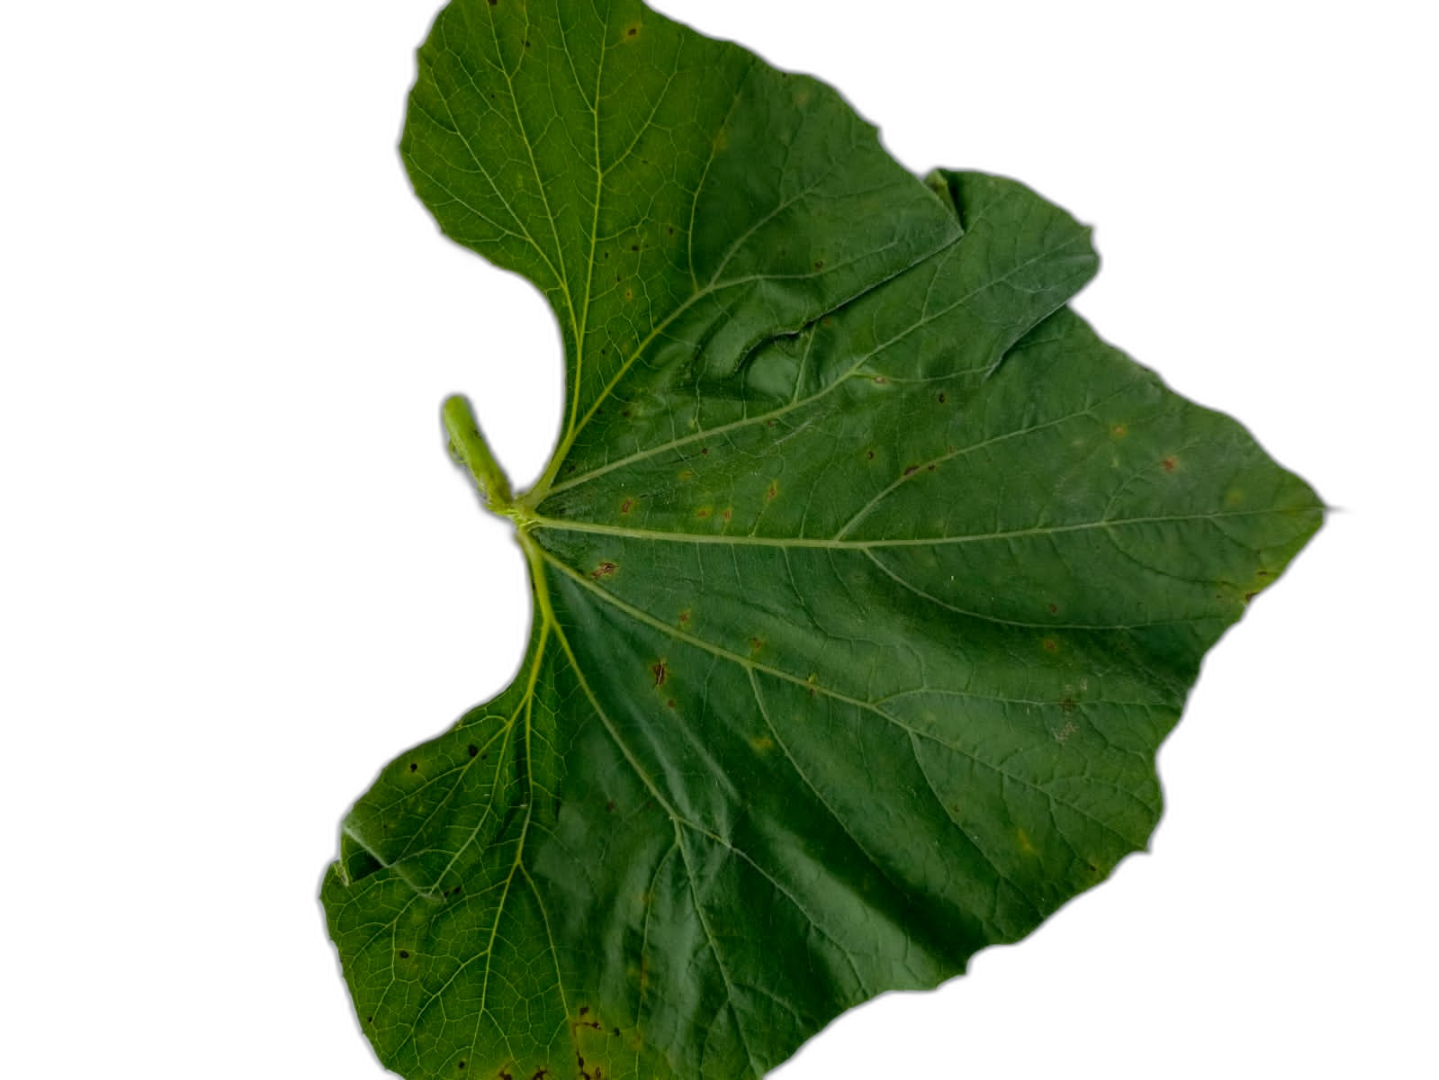
Crop: Bottle Gourd
Label: Alternaria_Leaf_Blight